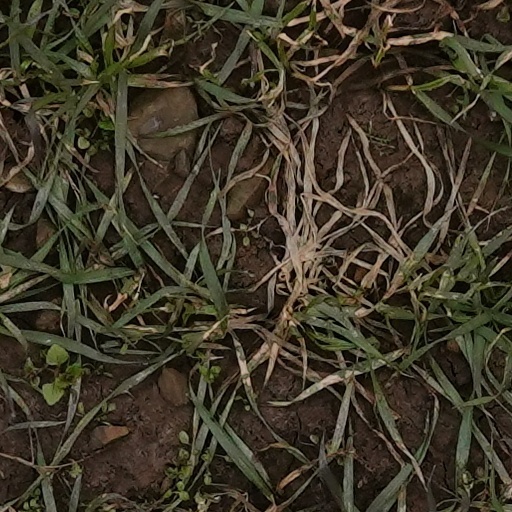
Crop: wheat